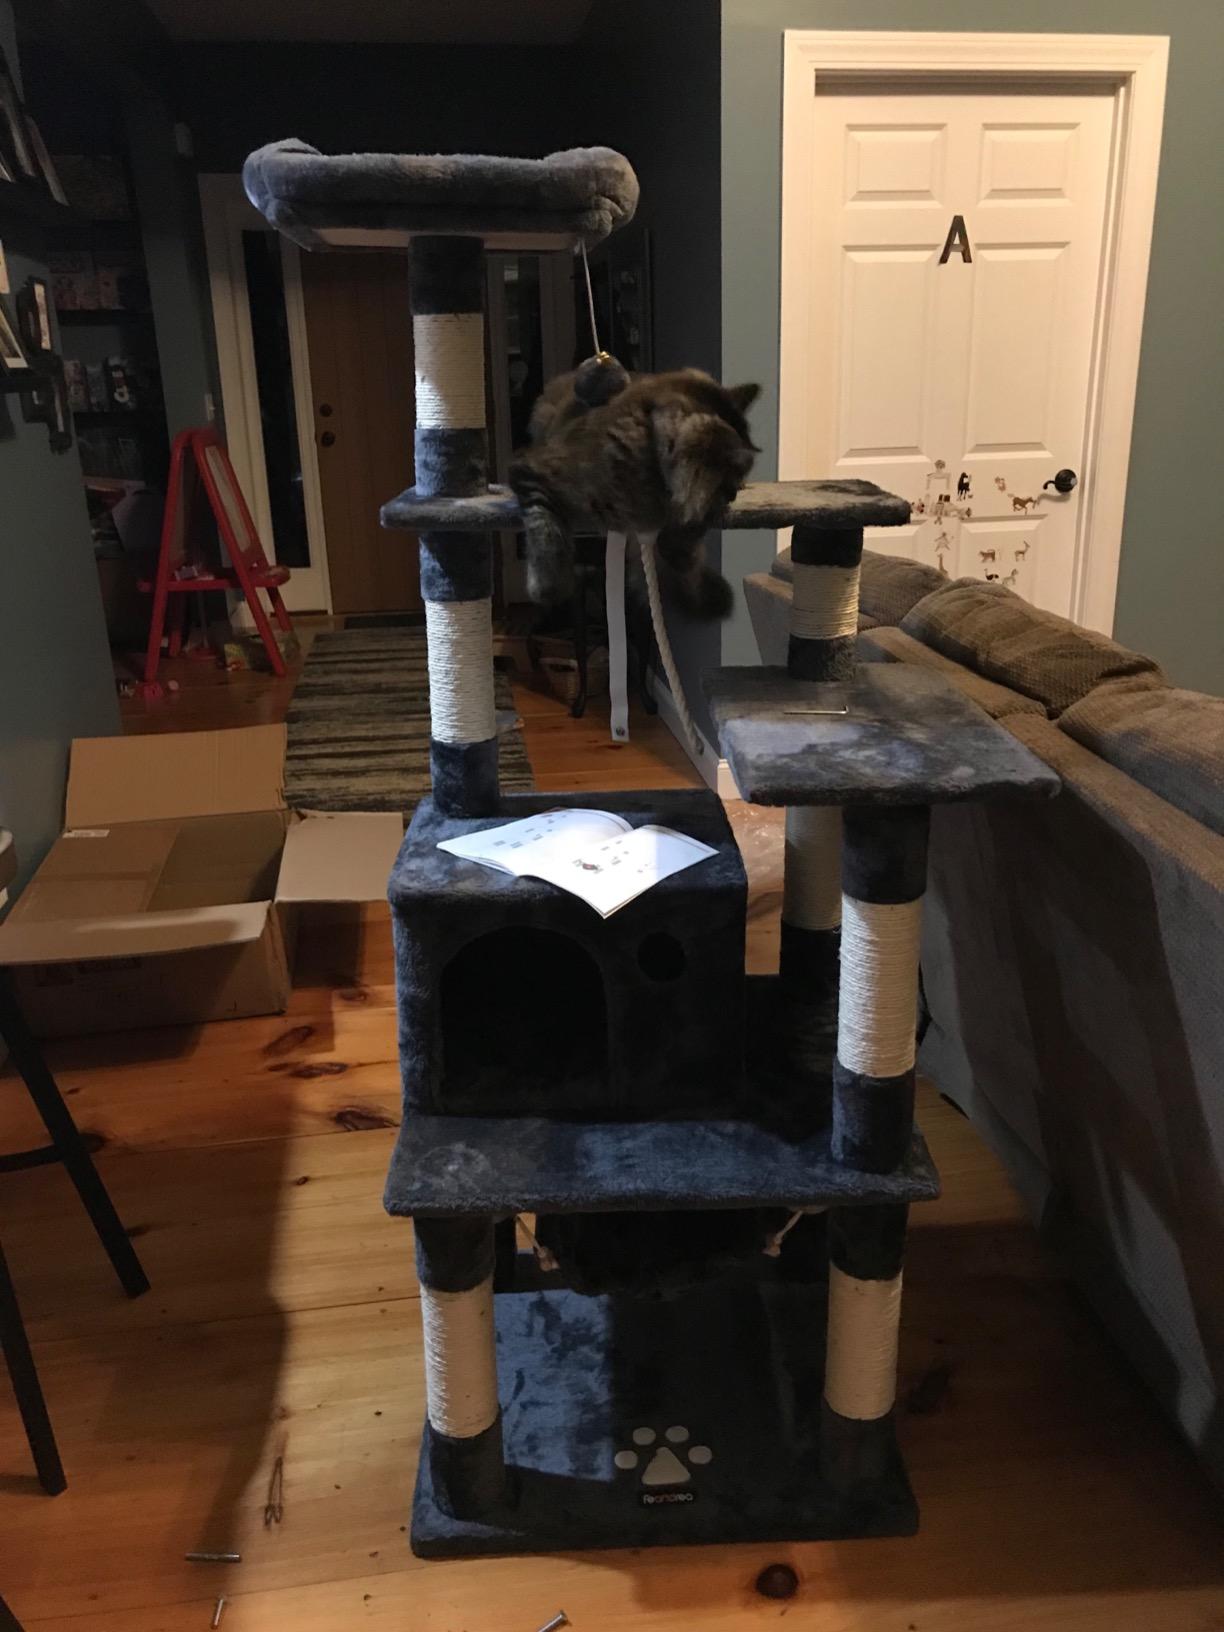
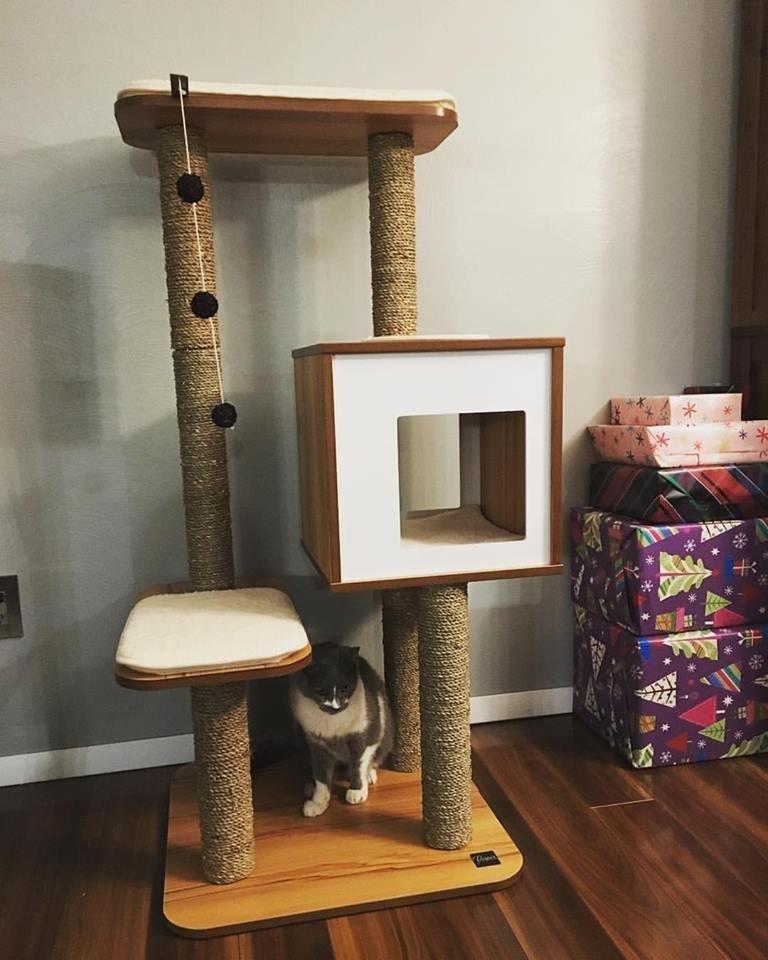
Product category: items_cat tree
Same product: no